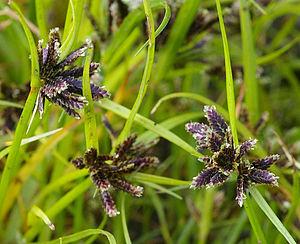
Le Souchet brun noirâtre parfois nommé Souchet brun ou Triangle, dont le nom scientifique est Cyperus fuscus est une plante annuelle des zones humides de la famille des Cyperaceae.